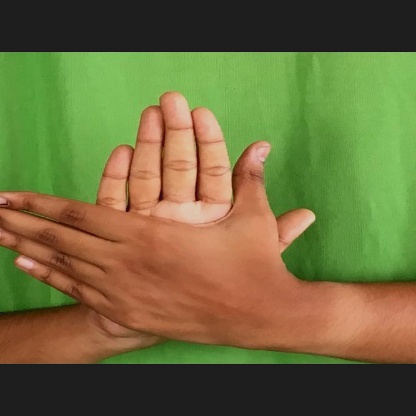
Mudra: Chakra